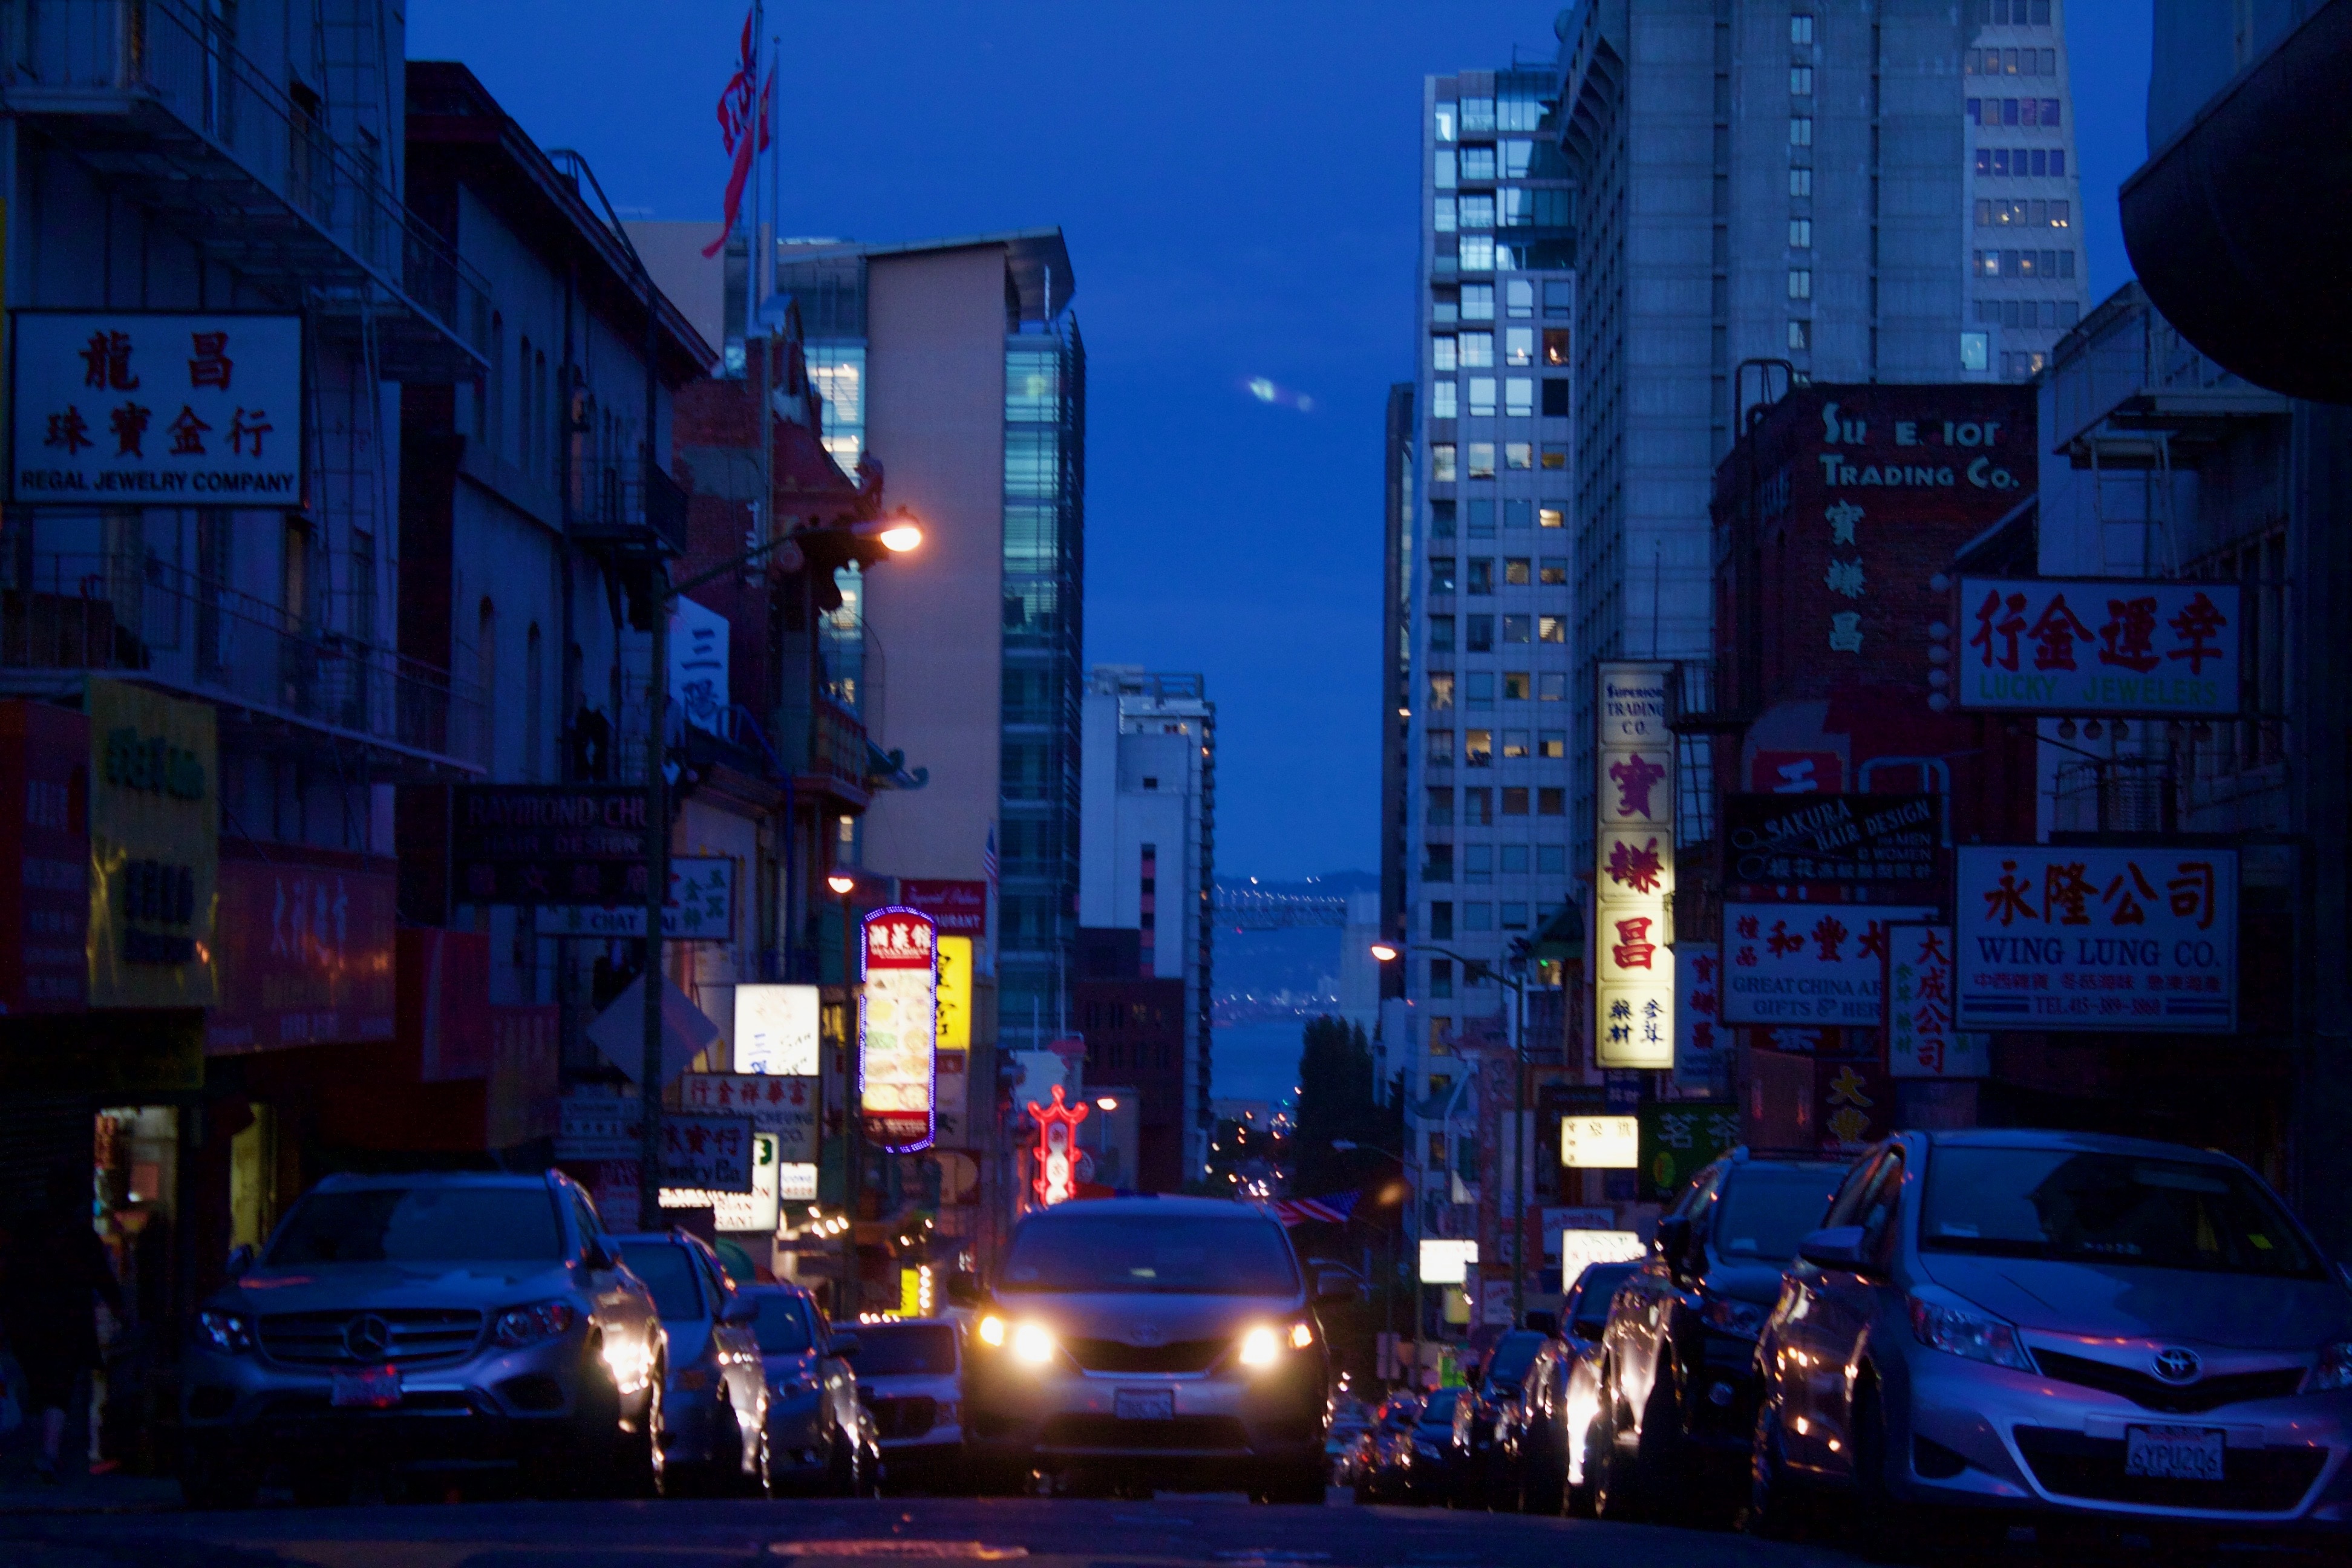
road, skyline, traffic, street, night, city, skyscraper, cityscape, downtown, dusk, evening, lighting, infrastructure, metropolis, neighbourhood, urban area, human settlement, metropolitan area